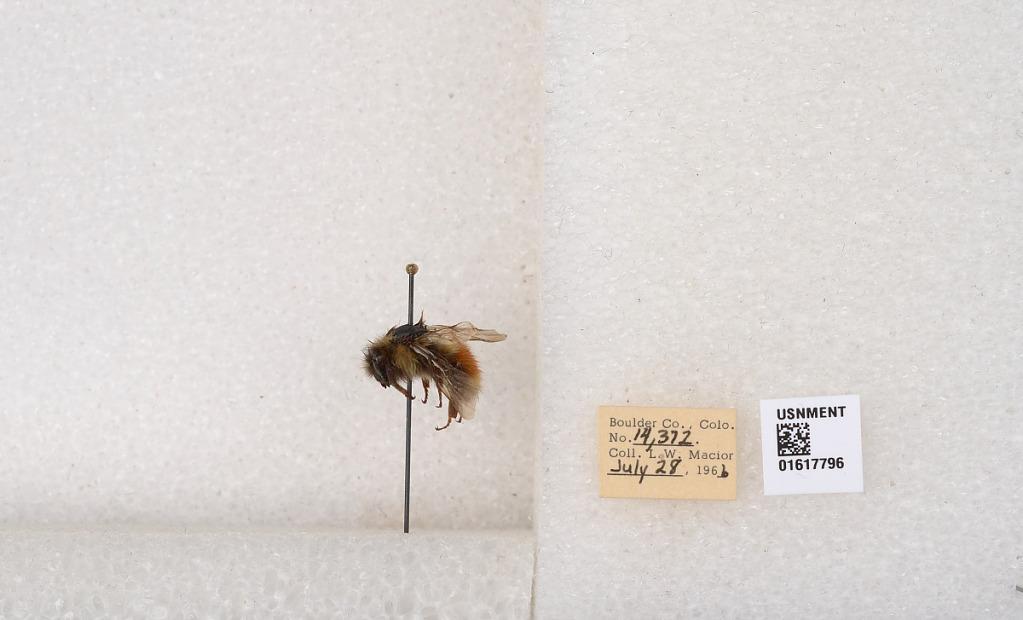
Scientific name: Bombus (Pyrobombus) sylvicola Kirby
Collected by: L. Macior
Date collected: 1966-7-28
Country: United States
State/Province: Colorado
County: Boulder
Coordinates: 40.0163, -105.294